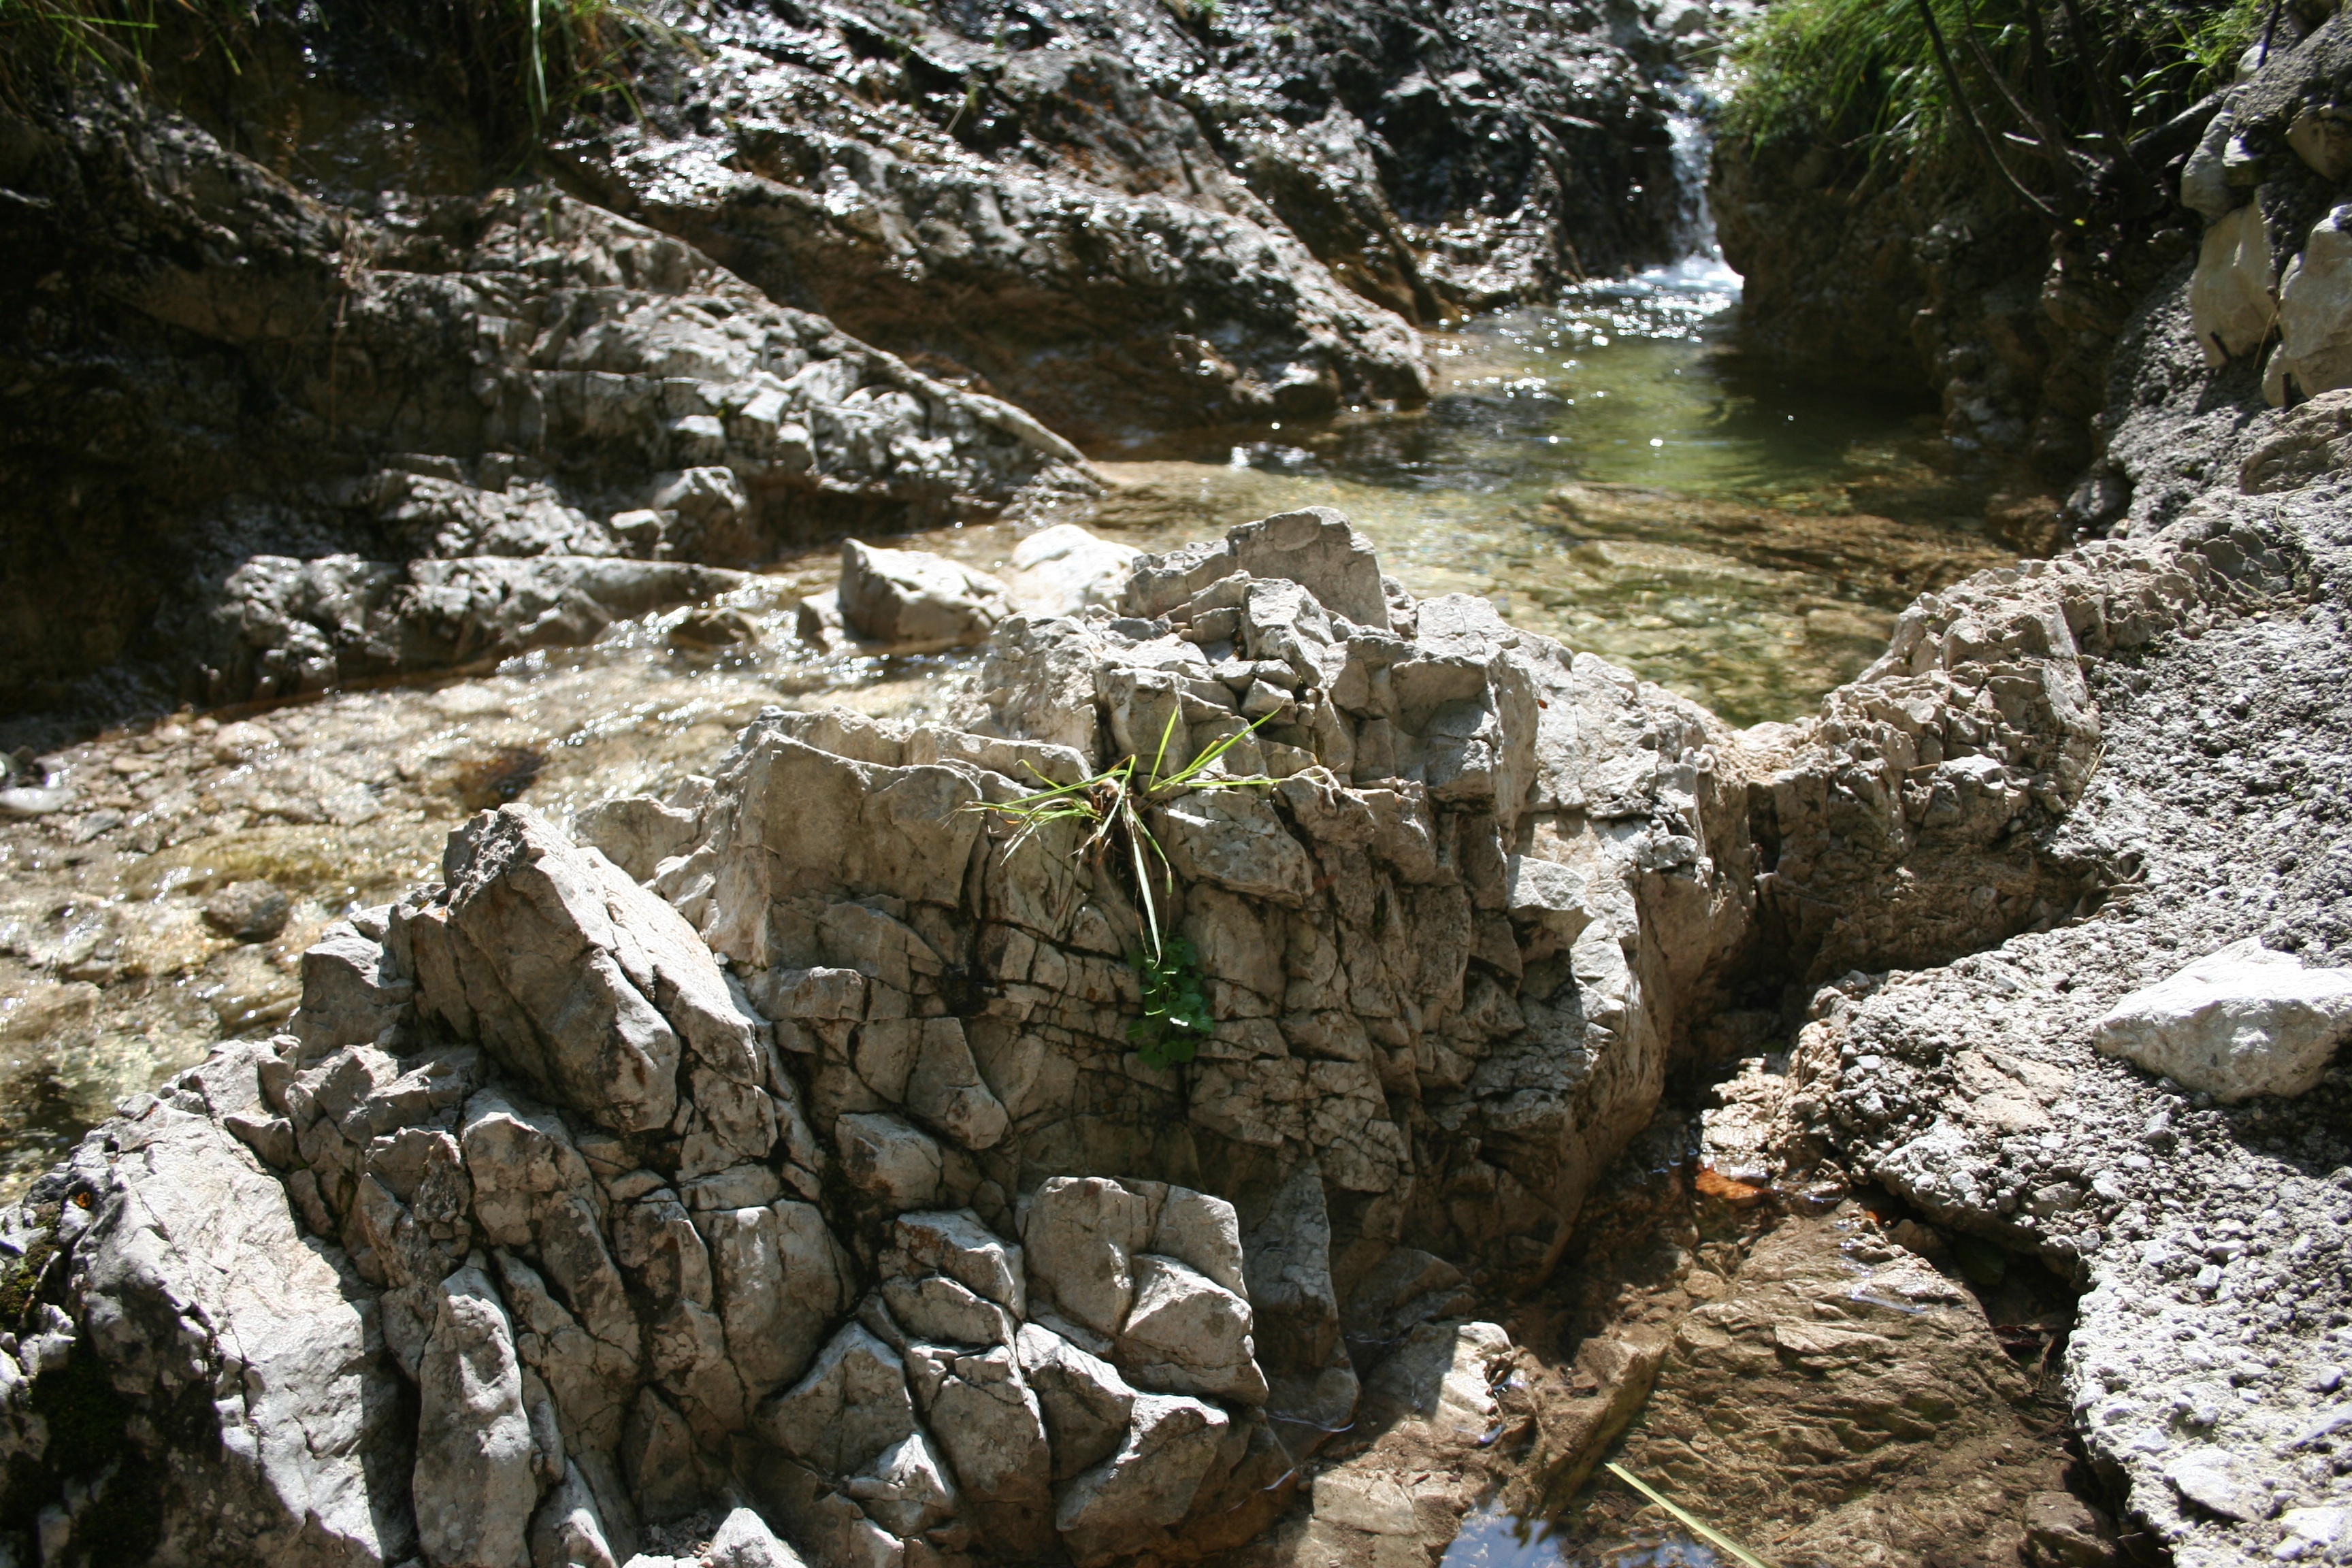
water, nature, rock, wilderness, trail, river, valley, stream, green, rapid, geology, source, ravine, boulder, water feature, wadi